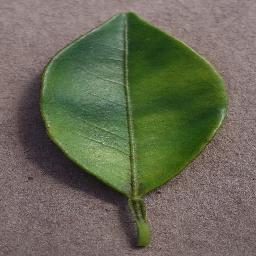
Label: Orange___Haunglongbing_(Citrus_greening)